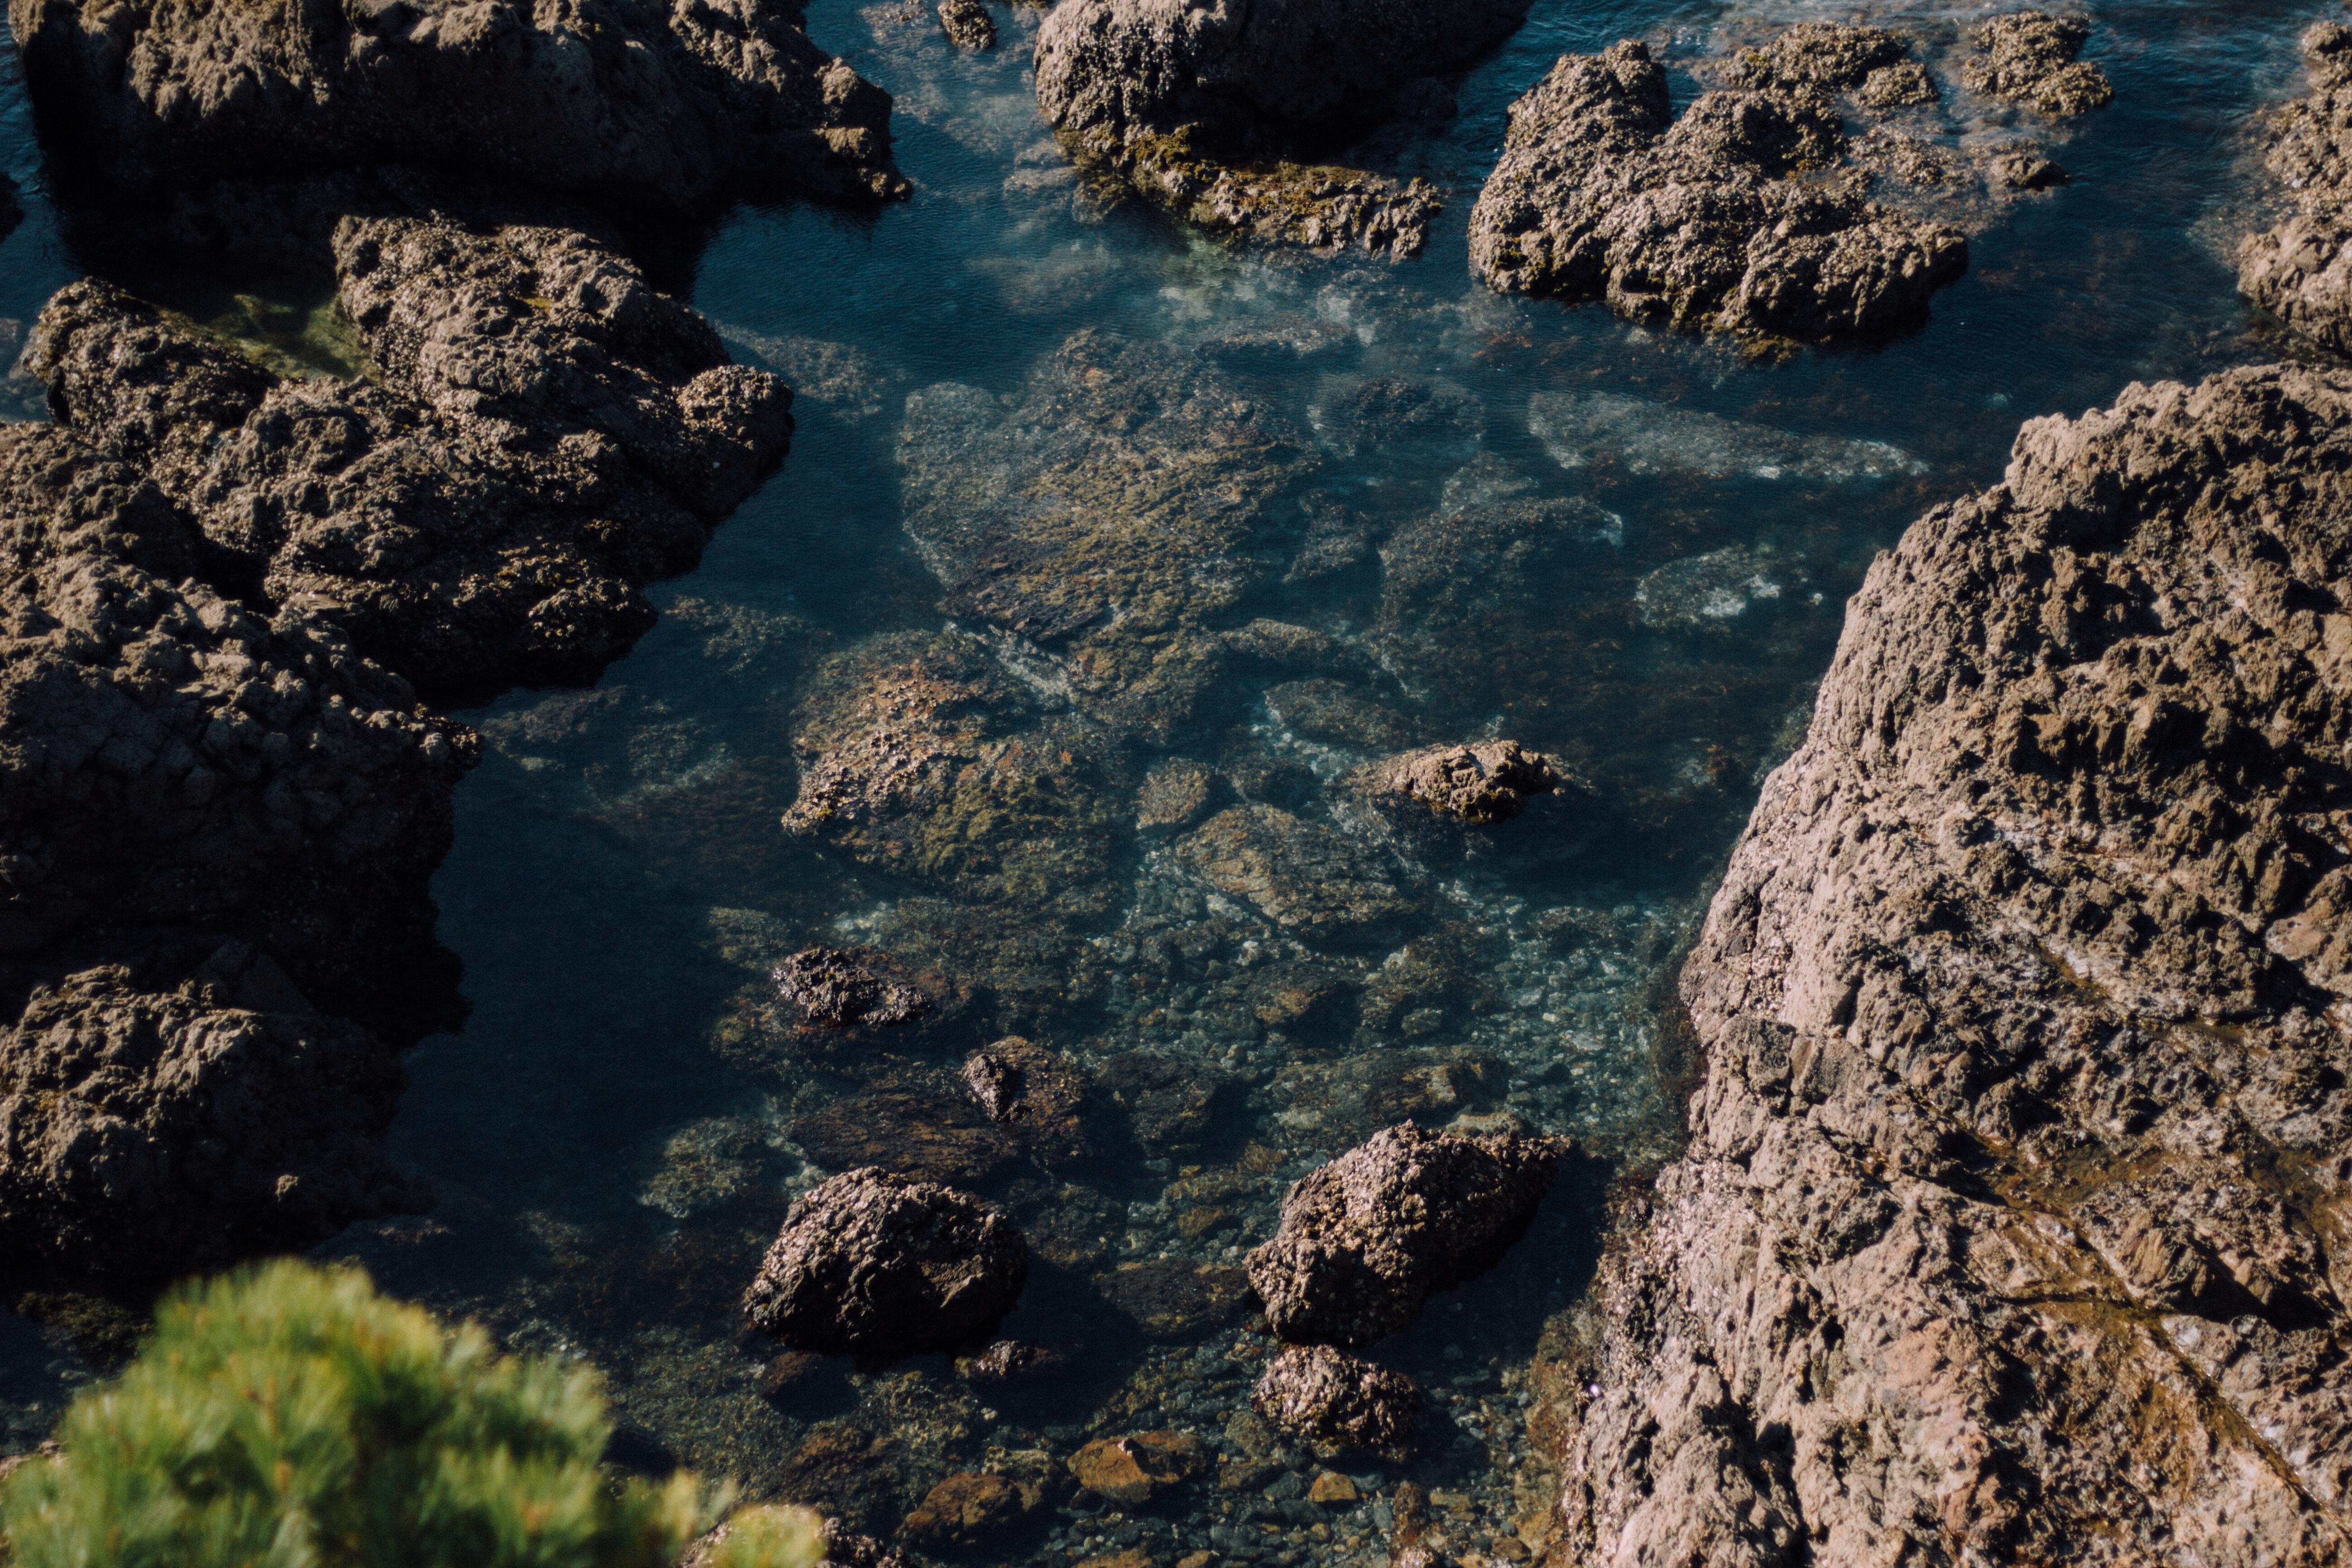
landscape, sea, coast, water, nature, rock, wilderness, mountain, lake, cliff, stream, reflection, soil, terrain, geology, aerial photography, tide pool